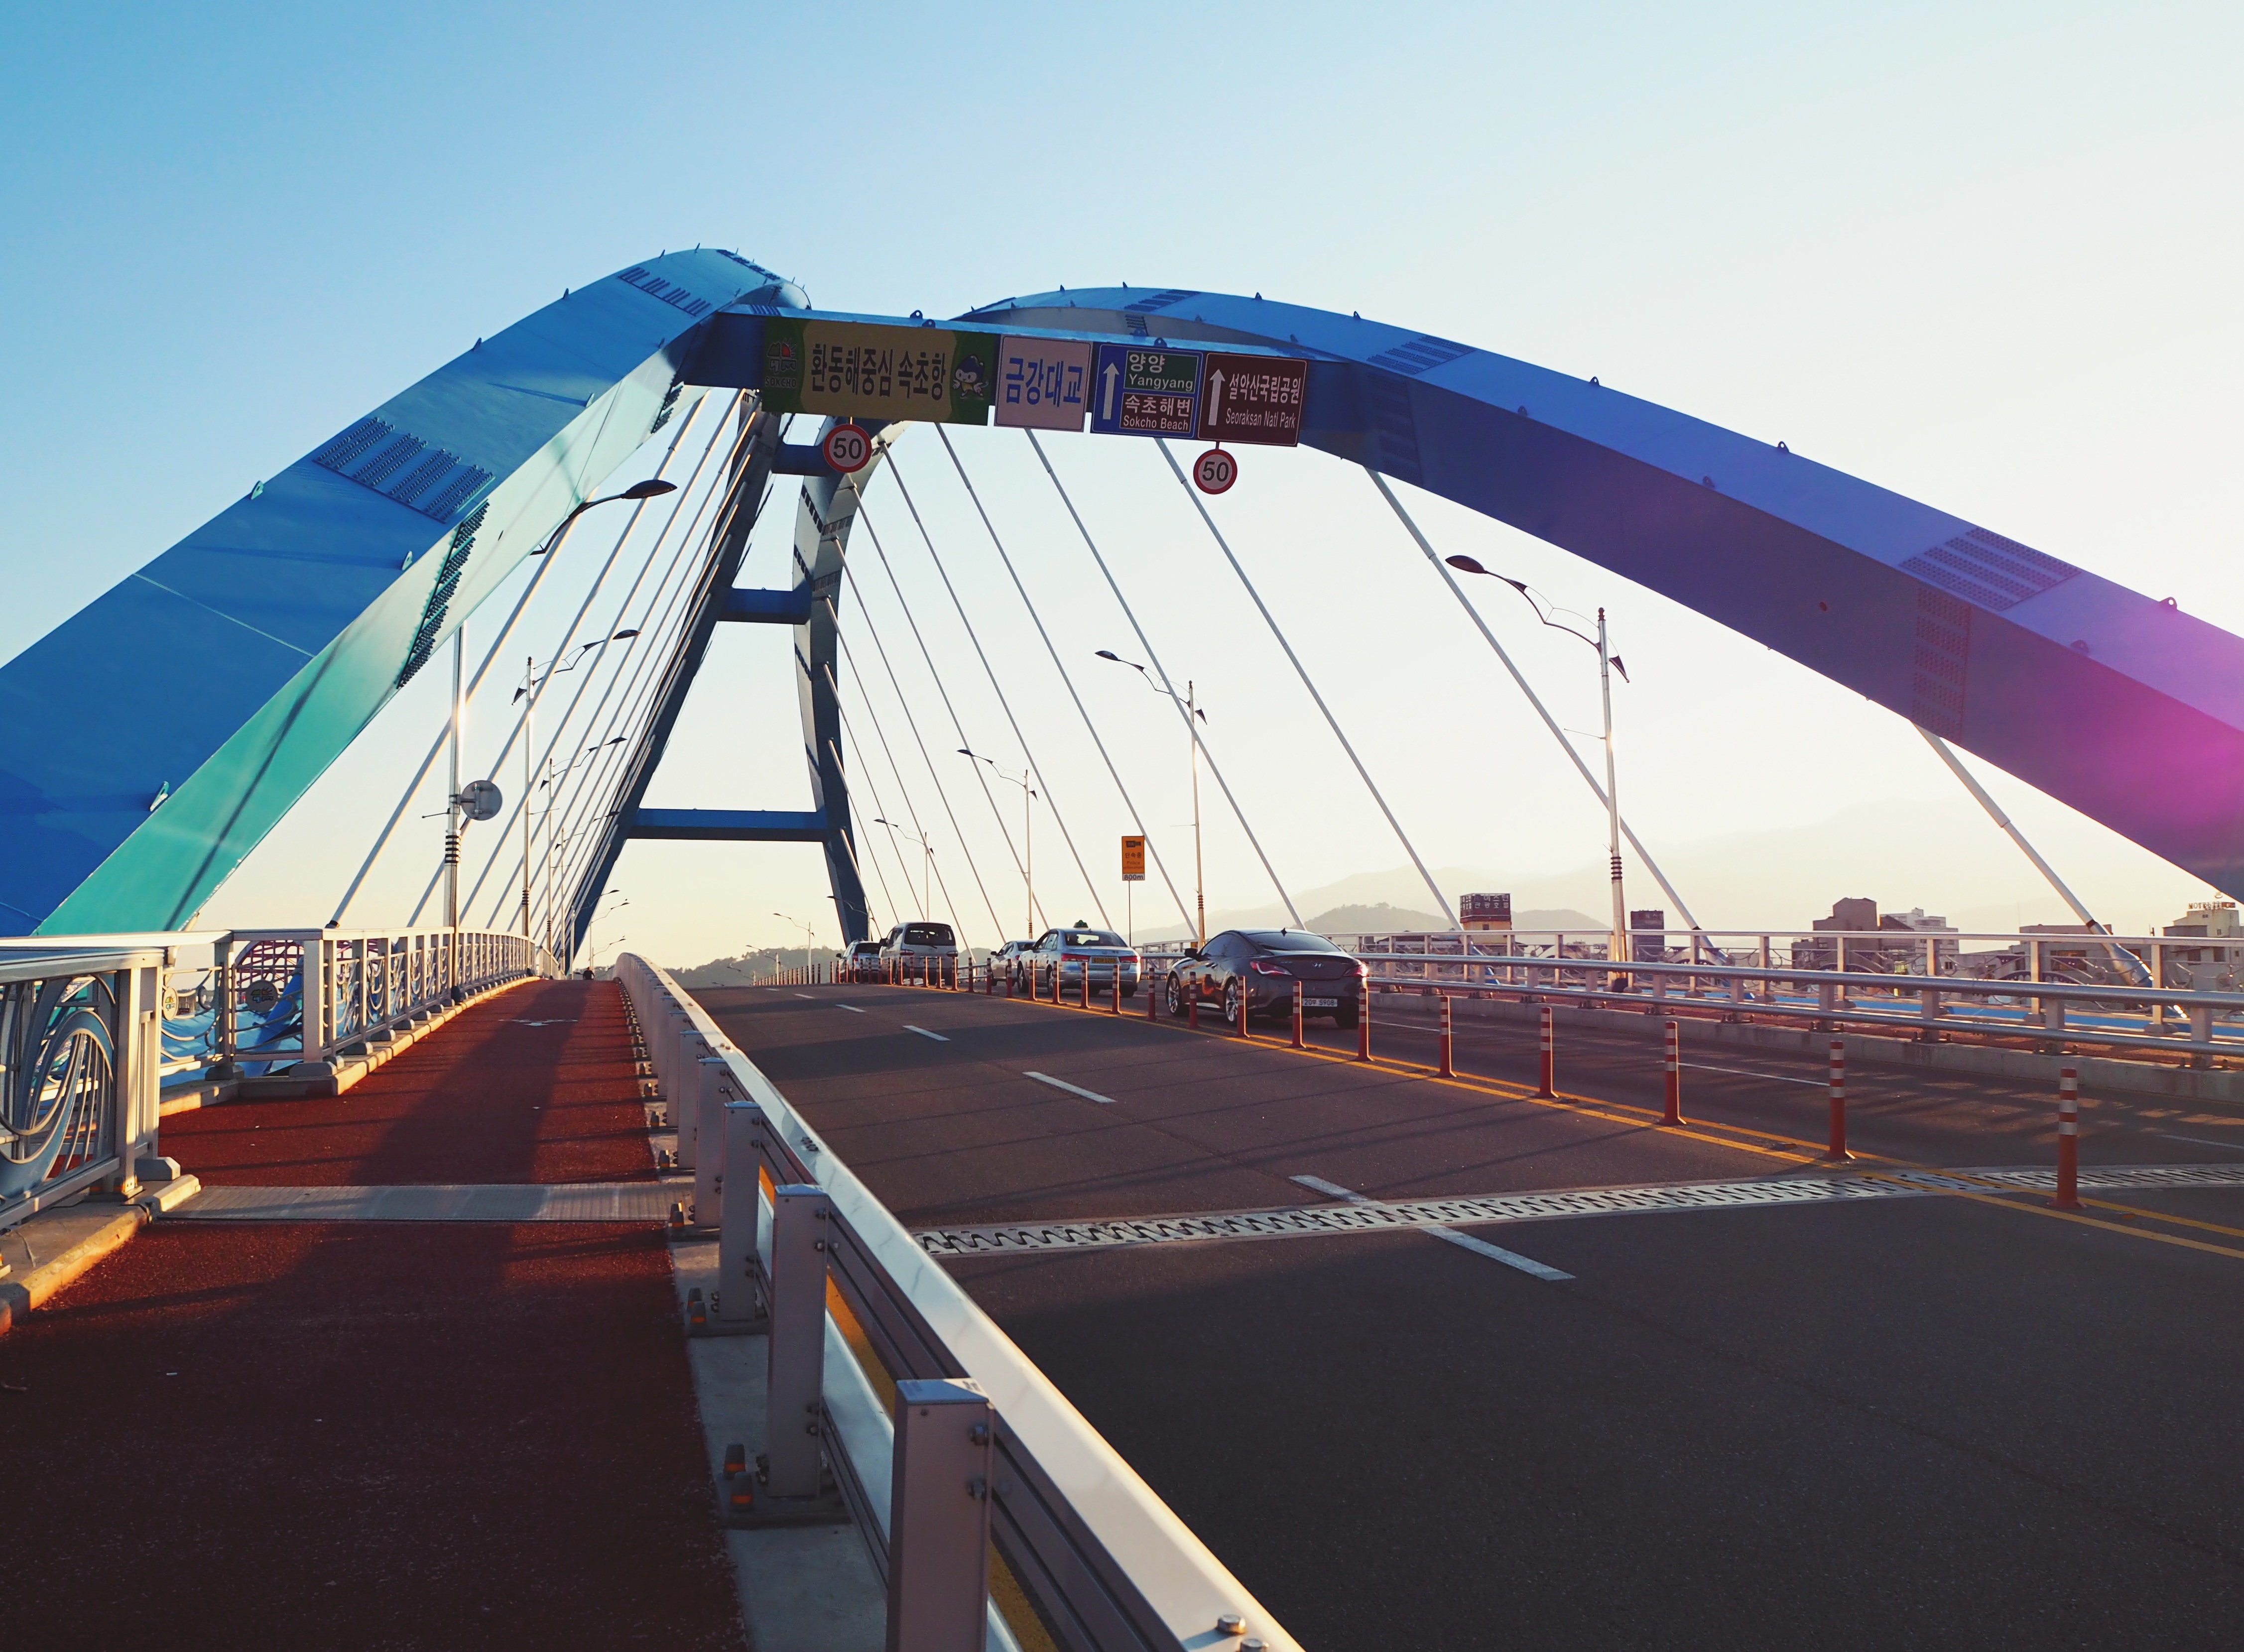
structure, bridge, stadium, arena, cable stayed bridge, skyway, atmosphere of earth, sport venue